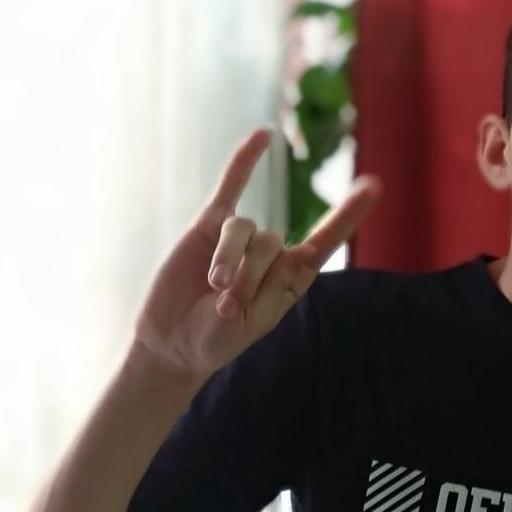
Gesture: rock